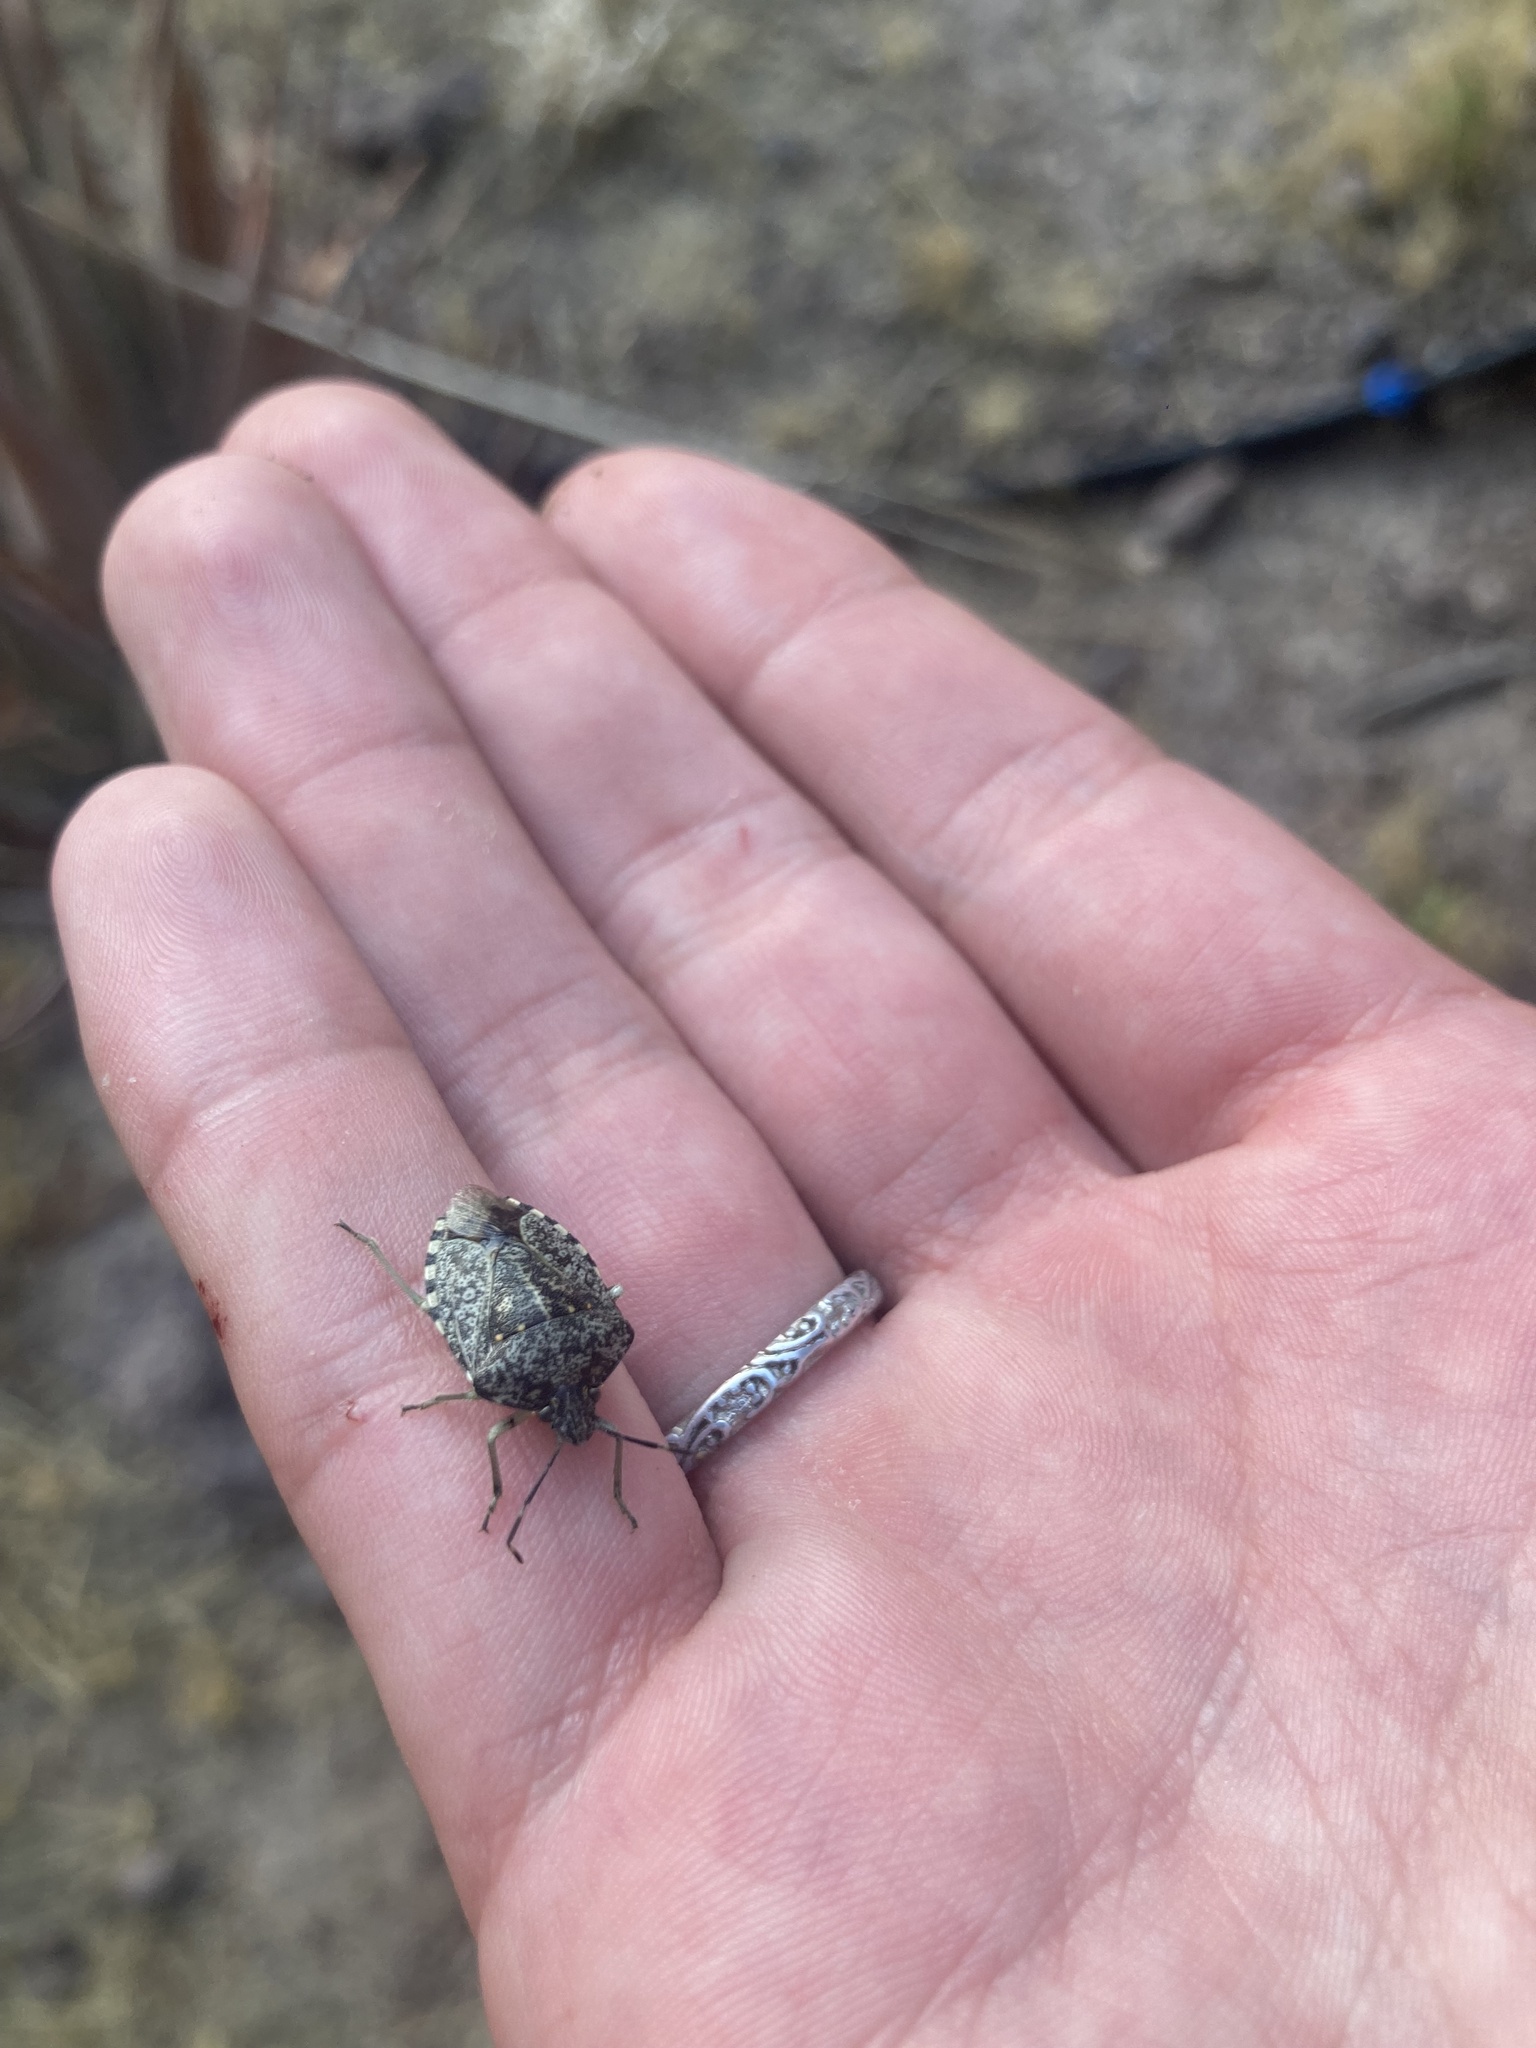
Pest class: stink_bug